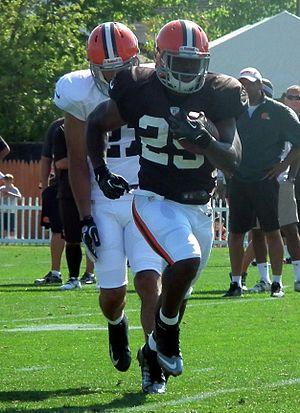
Brandon Lamar Jackson est un joueur américain de football américain.